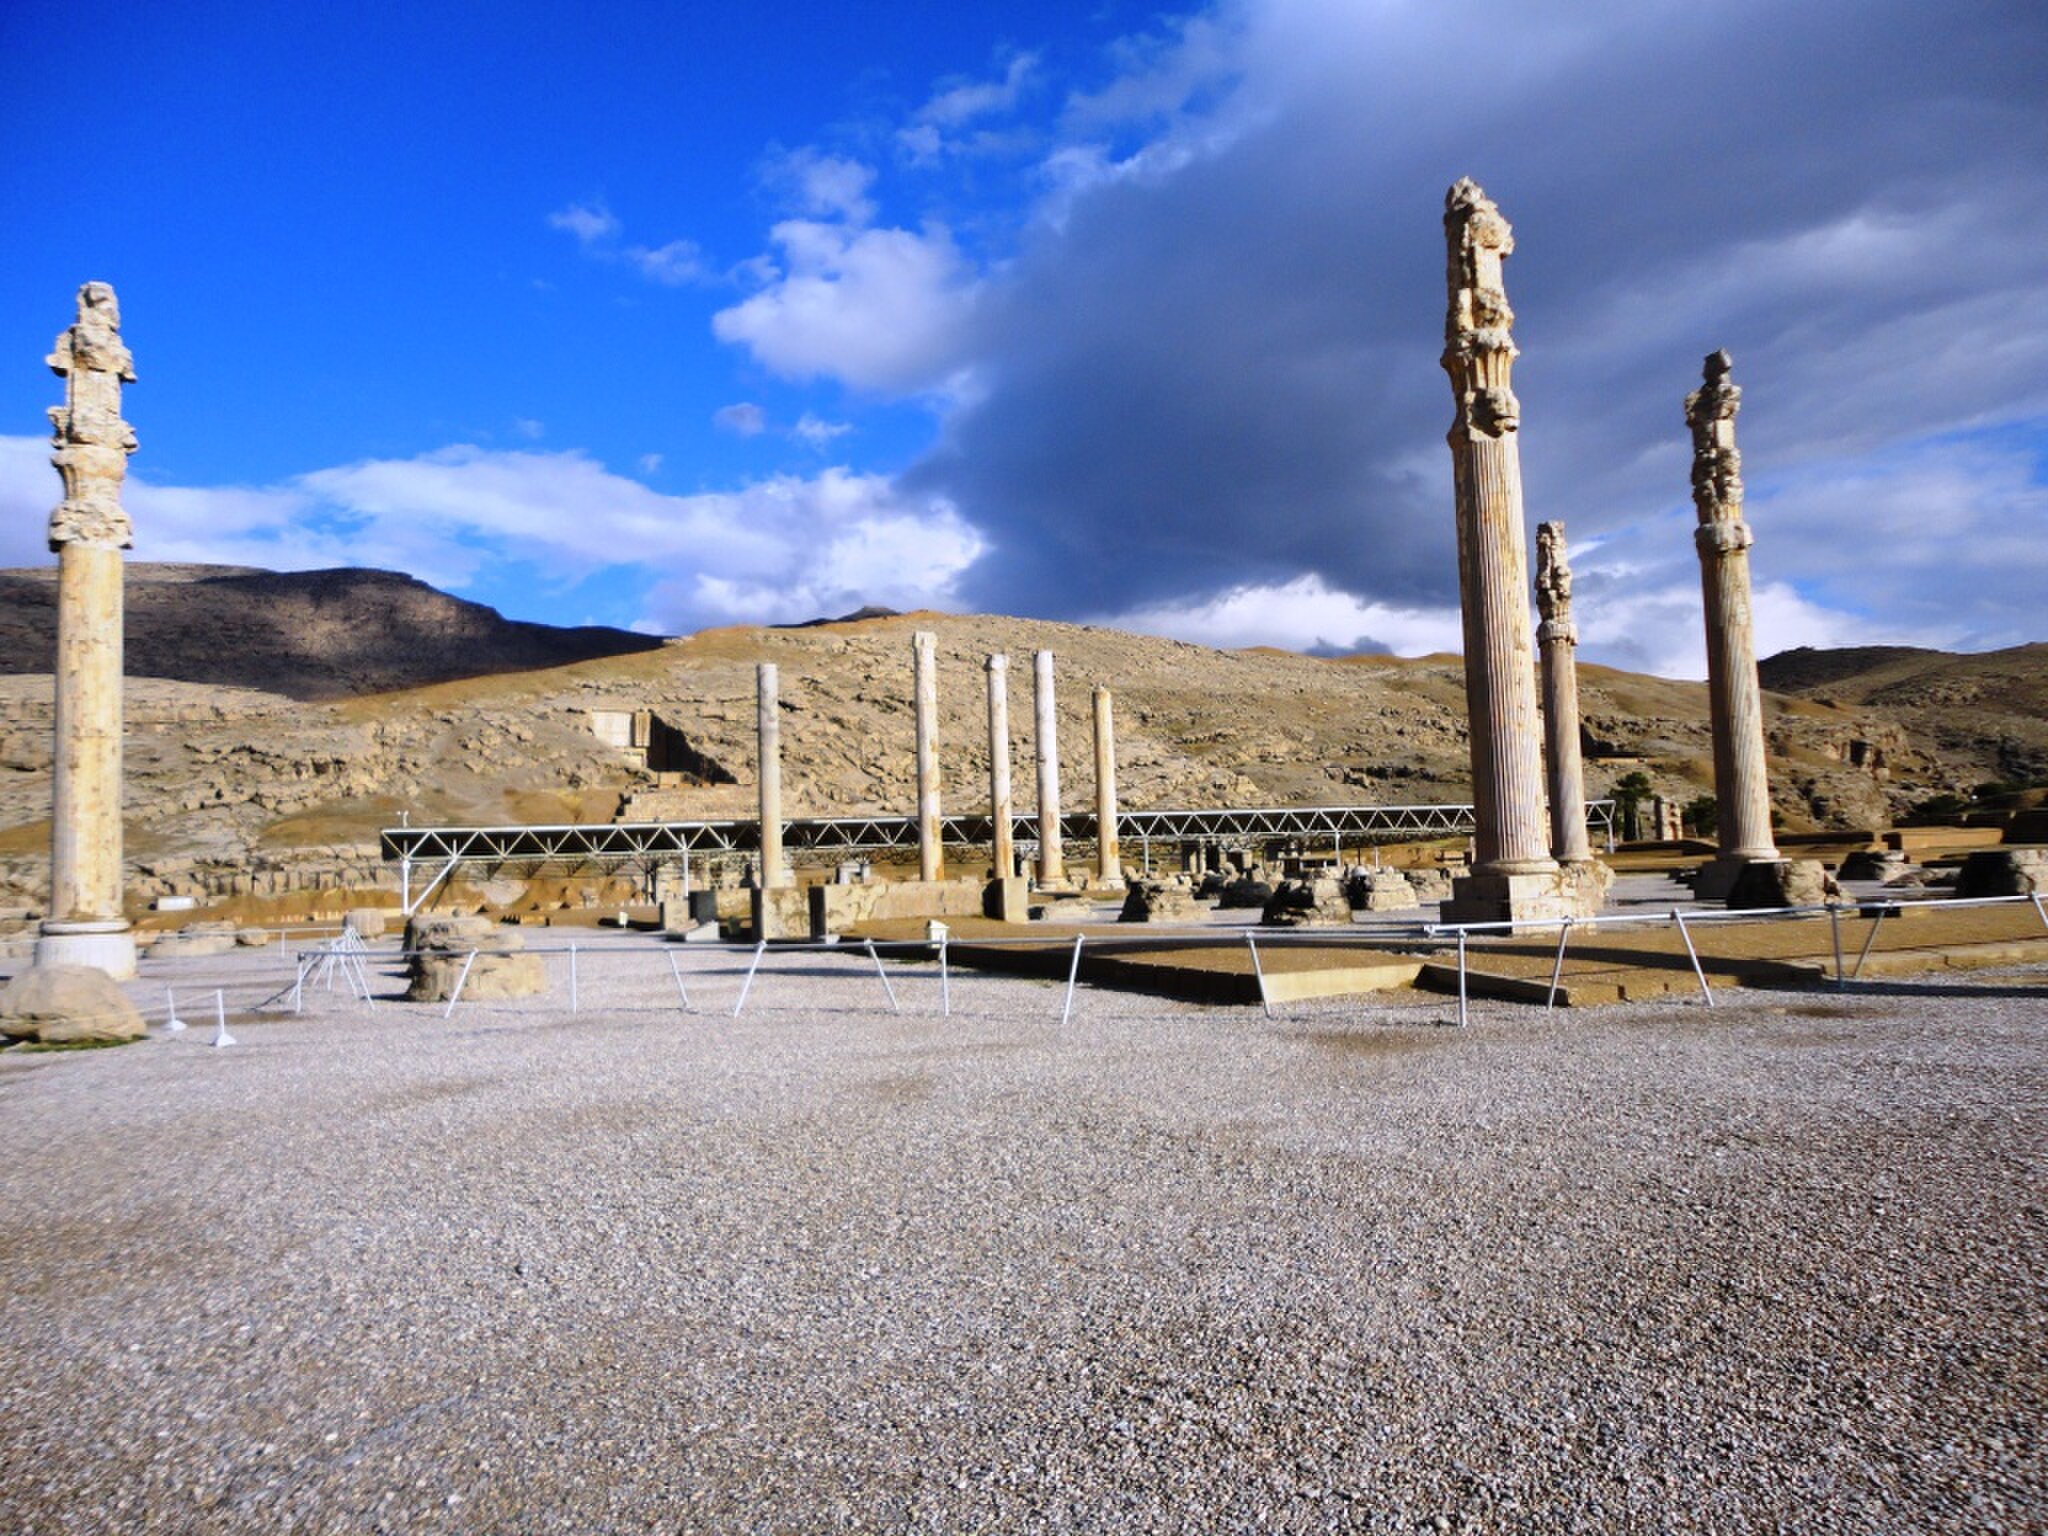
Title: آپادانا - panoramio
Description: آپادانا
Date: Taken on 28 November 2011
Categories: Apadana of Persepolis, Panoramio files uploaded by Panoramio upload bot, Panoramio images reviewed by trusted users, Photos from Panoramio, Photographs taken on 2011-11-28, Files with coordinates missing SDC location of creation, 2011 in Persepolis, Photos from Panoramio ID 4463059